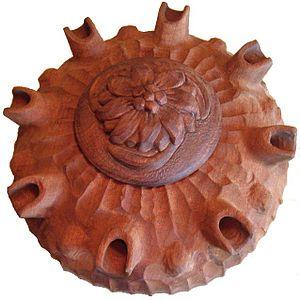
Photo de coupe de l'amitié, cf l'article sur wikipedia. Italiano: Fotografia di una coppa dell'amicizia, cf Coppa dell'amicizia sulla Wikipedia in lingua italiana.
La coupe de l'amitié est un récipient en bois, diffusé en Savoie et en Vallée d'Aoste.